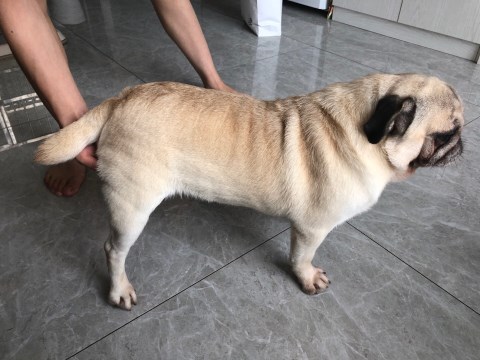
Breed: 798-n000130-pug